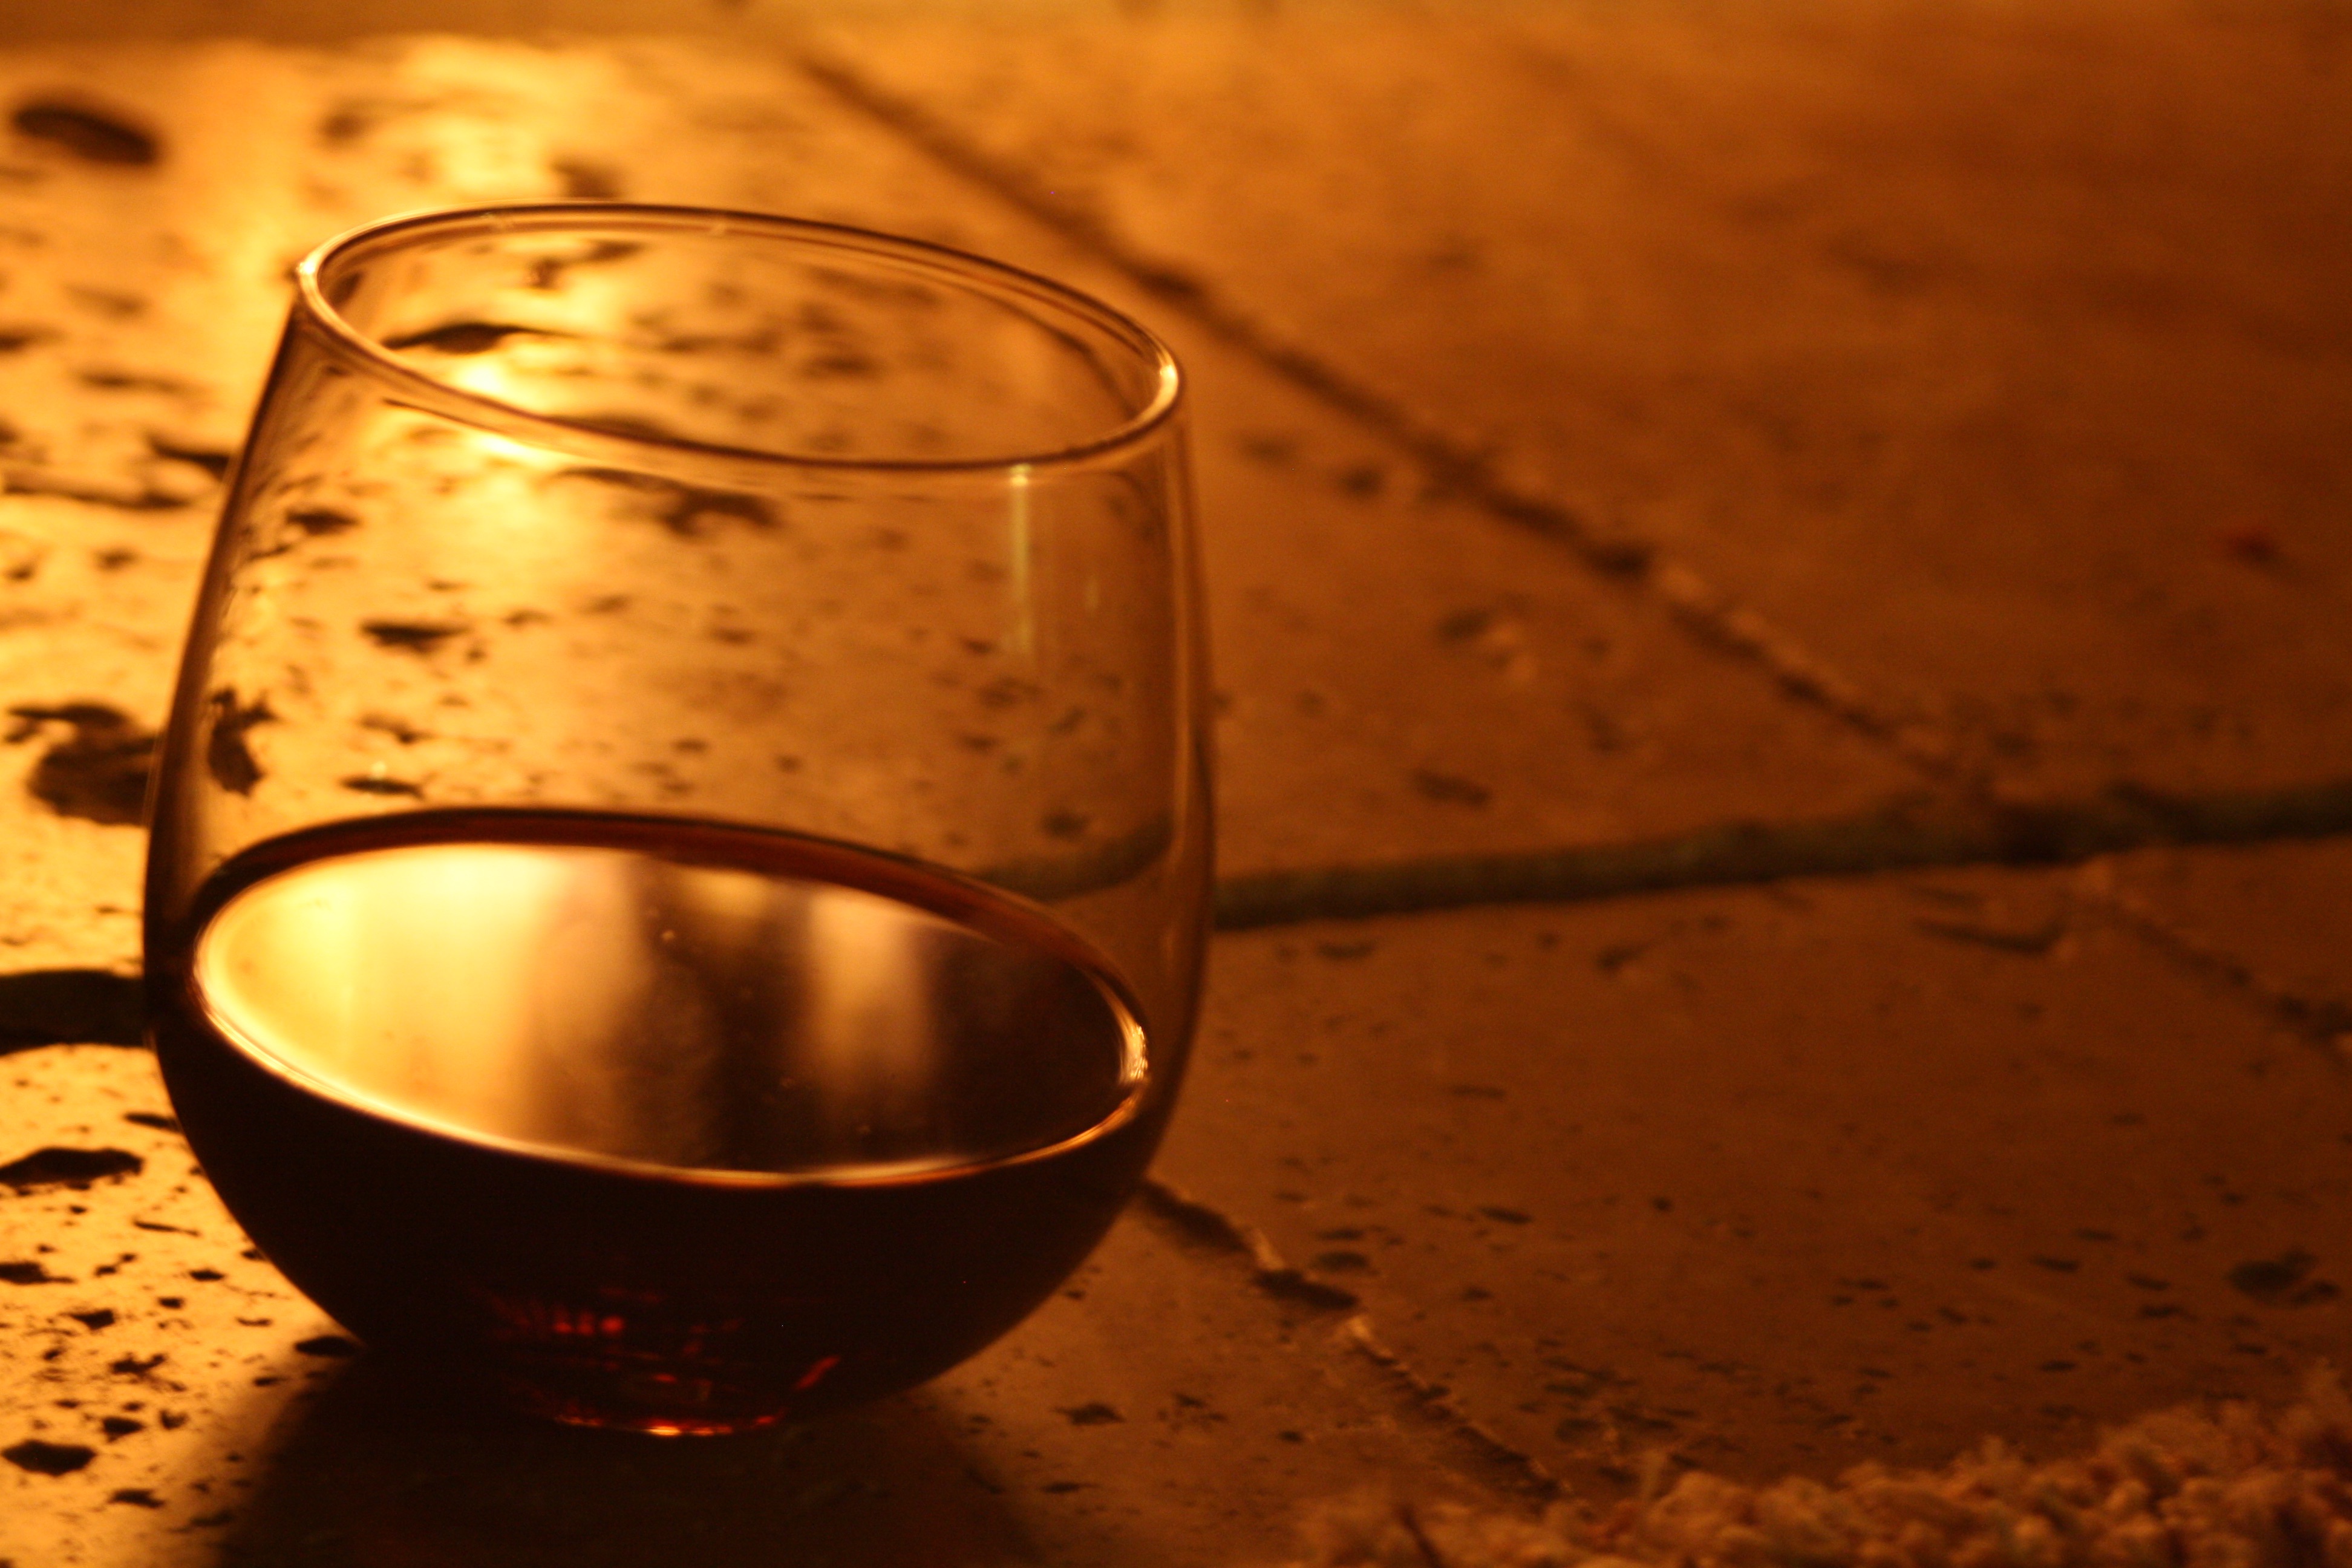
wine, glass, drink, lighting, material, wine glass, champagne, macro photography, alcoholic beverage, distilled beverage, drinkware